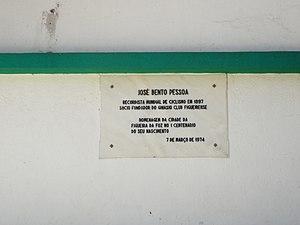
José Bento Pessoa était un coureur cycliste portugais. Il fut à l'époque détenteur du record du monde des 500 mètres, et remporta en 1897 le championnat d'Espagne sur route. Il est également été l'un des membres fondateurs du Ginásio Club Figueirense. Le stade de football de sa ville natale Estádio Municipal José Bento Pessoa porte son nom en son honneur.